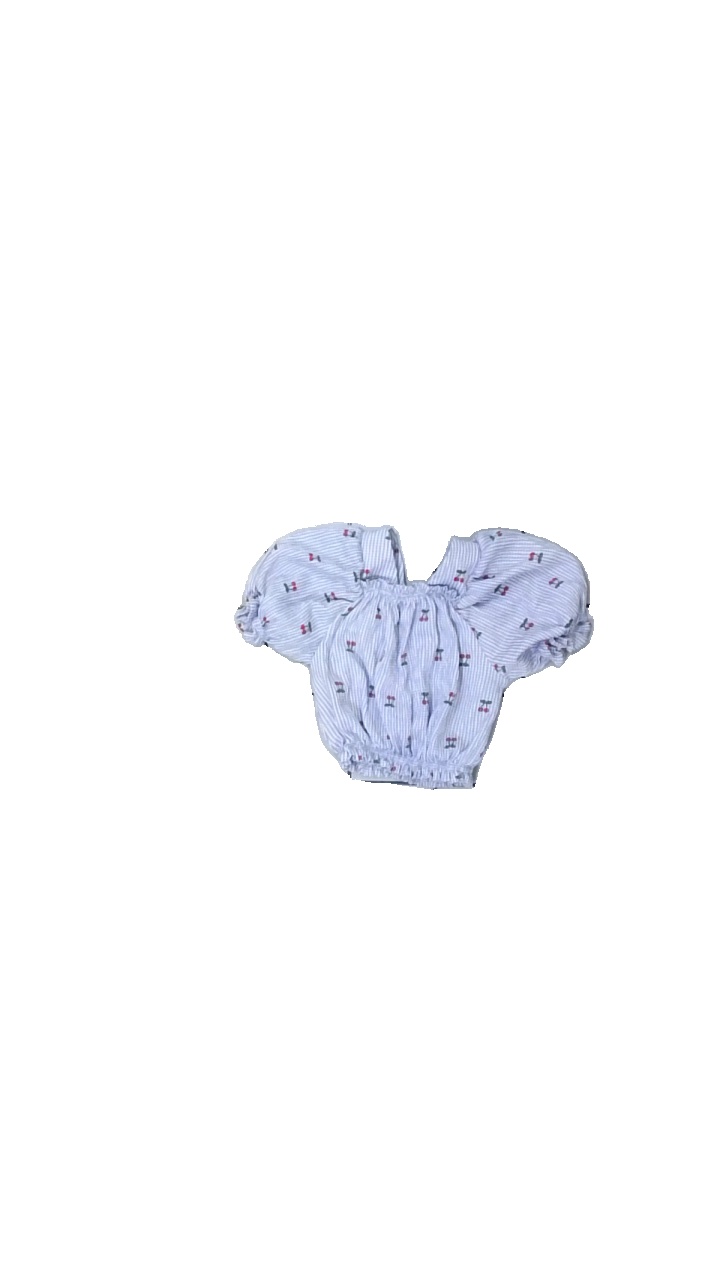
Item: Top (Children)
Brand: Missing
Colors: Pink, White, Red, Multicolor
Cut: Regular
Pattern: Other
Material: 65% polyester, 35% cotton
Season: All
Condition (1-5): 3
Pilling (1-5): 3
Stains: Major
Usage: Export
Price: <50